2014 24 Hours of Le Mans

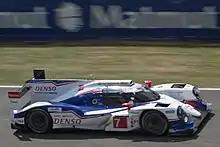
The No. 7 Toyota TS040 Hybrid claimed pole position after setting a 3:21.789 lap in qualifying

Thursday's first qualifying session saw more stoppages for crashes. James Calado crashed his AF Corse Ferrari in the Porsche Curves, necessitating a half-hour red flag. This was followed by the No. 1 Audi, making some of its first laps since its accident on Wednesday, spinning at Indianapolis corner and damaging the car's bodywork. While driver di Grassi attempted to return to the pit lane he swerved in front of Leo Roussel's Pegasus Morgan, causing the LMP2 car to dart off the track and crash at the pit entrance. At the same time, Bret Curtis in the No. 79 Prospeed Porsche spun at the entrance to the Dunlop Chicane and impacted the wall, knocking Curtis unconscious. Curtis was transported to the local hospital for a check-up and was not cleared for the remainder of the race meeting. Following clean-up of the circuit qualifying resumed with fifteen minutes left in the session, and improvements were made by nearly every hybrid and non-hybrid car in LMP1. Kazuki Nakajima improved provisional pole position with a three minutes and 22.589 seconds lap, followed by the Porsche entries of Romain Dumas and Bernhard. The fastest Audi was fourth after a lap from Oliver Jarvis. Tristan Gommendy gave the débuting Ligier of TDS Racing provisional pole in LMP2 after displacing the Murphy Oreca on the last lap of the session, setting a time of three minutes and 38.094 seconds. In LMGTE Pro, Corvette led the session but did not improve on AF Corse's lap time from the first qualification session. Similarly the No. 61 AF Corse Ferrari came within two-tenths of a second of besting SMP's lead time in LMGTE Am.